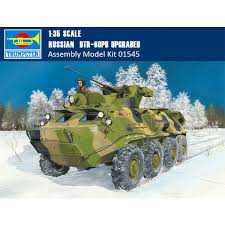
Label: BTR-60